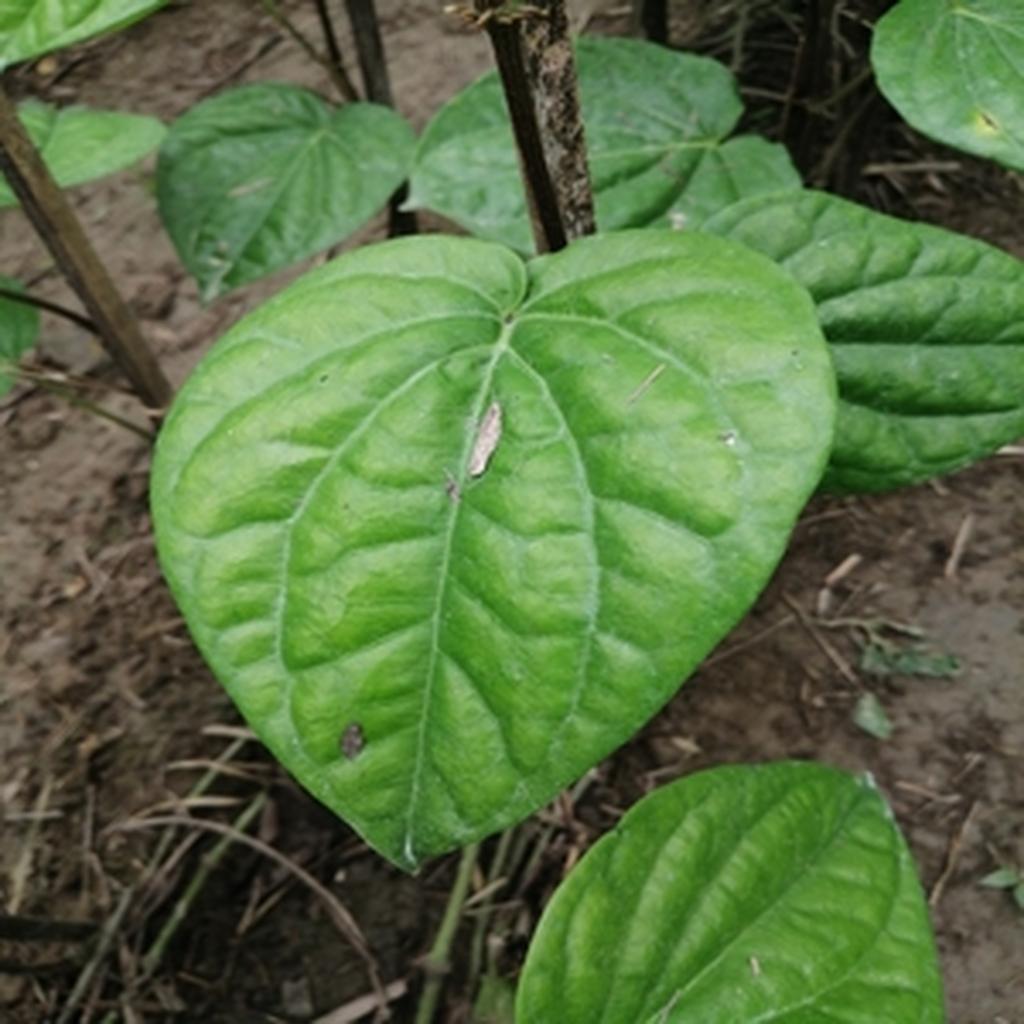
Label: Healthy_Leaf